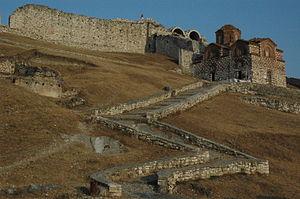
Le siège de Berat en Albanie se déroule en 1280-1281. La ville de Berat défendue par une garnison byzantine est assiégée par les forces angevines du royaume de Sicile. Berat est une forteresse stratégique importante dont la possession permettrait aux Angevins d'accéder au cœur du territoire byzantin. Des renforts byzantins arrivent à l'été 1281 et parviennent à tendre une embuscade aux Angevins et à capturer Hugues de Sully, leur commandant. Cela provoque une panique dans les rangs angevins et l'armée bat en retraite tout en souffrant de nombreux morts et blessés du fait d'une attaque byzantine. Cette défaite met fin à l'invasion terrestre de l'Empire byzantin par l'Occident puisque l'année suivante, les Vêpres siciliennes entraînent la chute de Charles d'Anjou.
Charles d'Anjou, roi de Naples et de Sicile, est le dernier fils du roi de France Louis VIII et de Blanche de Castille. Comte d’Anjou et du Maine, il devient comte de Provence par son mariage avec Béatrice de Provence en 1246. Il accompagne son frère Louis IX pendant la septième croisade en 1248.